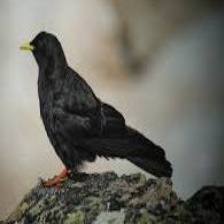
Species: ALPINE CHOUGH
Scientific name: PYRRHOCORAX GRACULUS